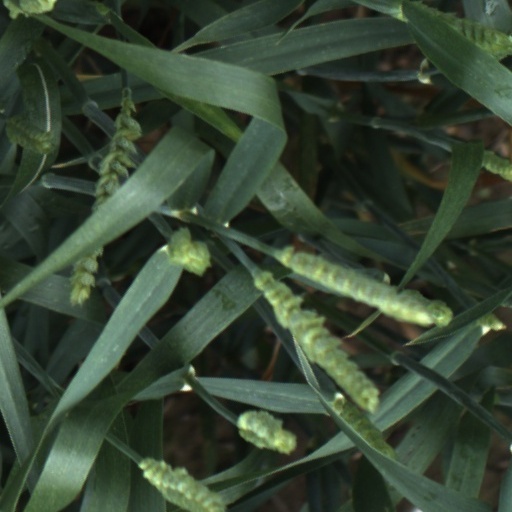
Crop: wheat